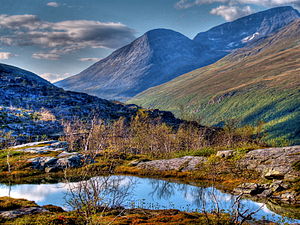
Finnmark / Geografi / Flora
Landskab ved Kvalsund, cirka 35 kilometer syd for Hammerfest.
Finnmark er et tidligere fylke i Norge, der ved Regionsreformen i Norge, 1. januar 2020 blev lagt sammen med Troms, til det nye fylke, Troms og Finnmark. Befolkningstallet i 2019 75.863 indbyggere, og arealet var 45.755 km². Administrationen var placeret i Vadsø.